Roman Catholic Diocese of Winona–Rochester

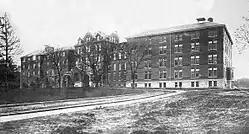
St. Mary's Hospital, Rochester, Minnesota (1910), predecessor of the Mayo Clinic

To replace Watters, Pope John Paul II in 1987 named Auxiliary Bishop John Vlazny from the Archdiocese of Chicago. During his tenure, Vlazny increased the involvement of the laity, decentralized the diocesan staff, and created the Offices of Youth and Family Life. He also started the tradition of the "Harvest Mass," an annual outdoor liturgy celebrated on a farm. In 1994, Vlazny asked Catholics in the diocese to consider ending gambling as a source of revenue for parishes and schools. Vlazny became archbishop of the Archdiocese of Portland in Oregon in 1997.